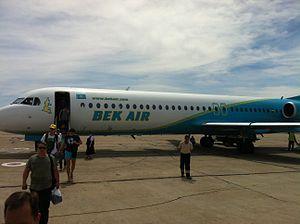
Bek Air est une compagnie aérienne au Kazakhstan, fondée en 1999 en tant qu'opérateur de jets d'affaires. En 2008, Bek Air a acheté des actions de l'aéroport Oral Ak Zhol, sur lequel elle est basée. Bek Air s'est engagé à investir 10 millions de KZT par mois afin de reconstruire la piste de l'aéroport, qui est en mauvais état.